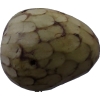
Label: cherimoya